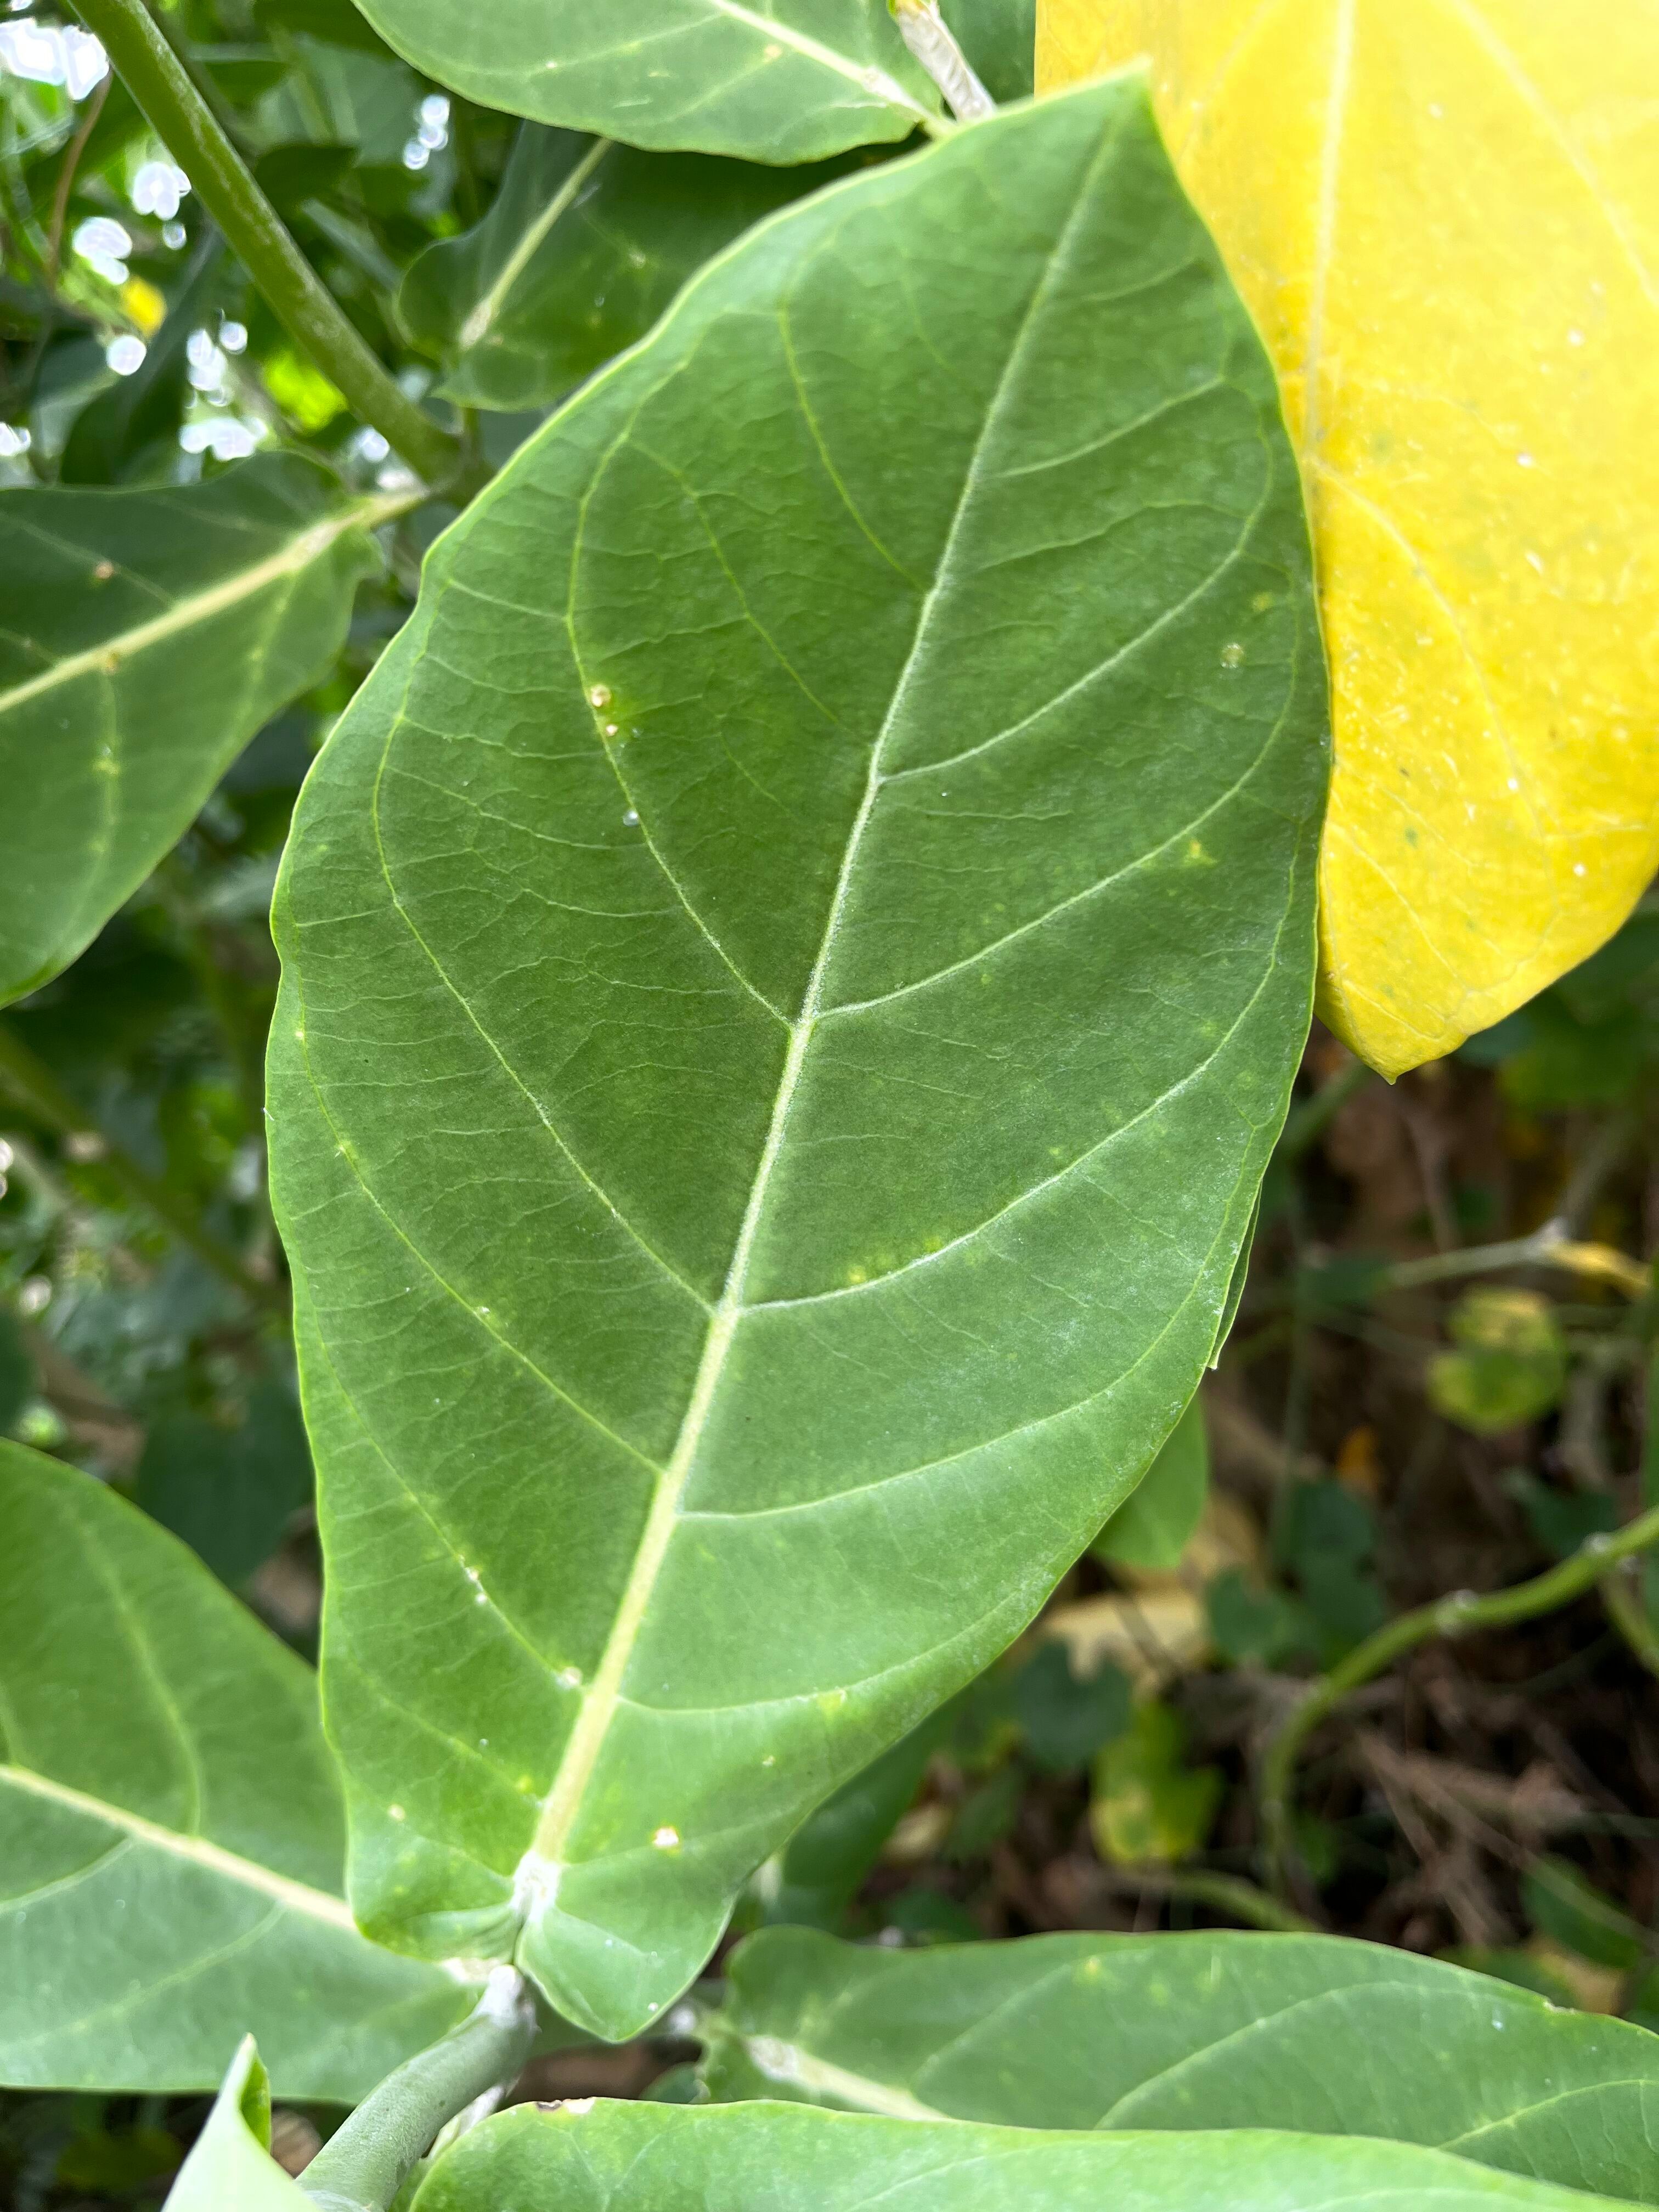
Plant species: calotropis-gigantea